Gandy Bridge

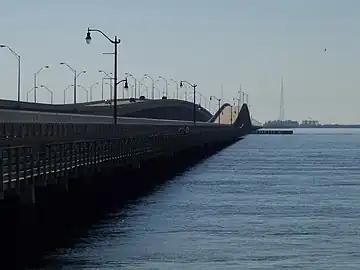
The 1956 span was opened to pedestrian and recreational use from 1999 until 2008

In 1947, state Sen. Raymond Sheldon described the bridge as "outmoded, too narrow and a traffic bottleneck." Becuse of these issues, in 1956, a second fixed span was added to the Gandy Bridge to serve westbound traffic, the original span was converted to from then onward serve eastbound traffic.